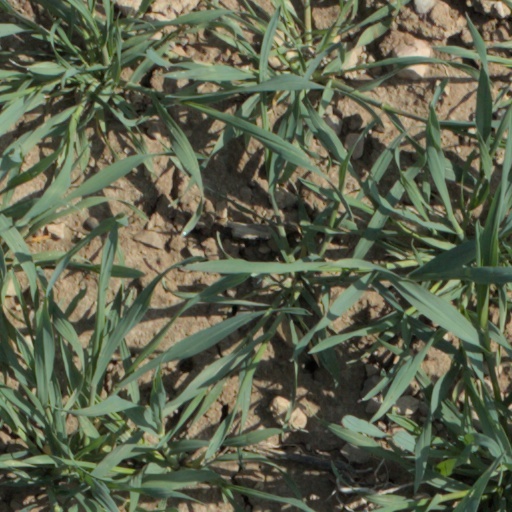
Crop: wheat